Odontonema

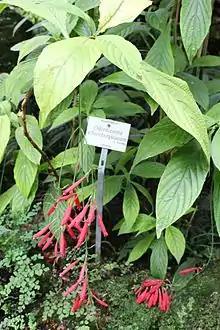
"Odontonema schomburgkianum"

Odontonema, the toothedthreads or firespikes, is a genus of flowering plants in the family Acanthaceae. It includes 32 species native to the tropical Americas, ranging from Mexico to Peru and southeastern Brazil.